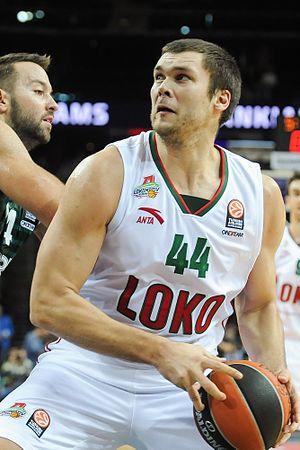
Kyrylo Fesenko, né le 24 décembre 1986 à Dnipropetrovsk, est un joueur ukrainien de basket-ball.